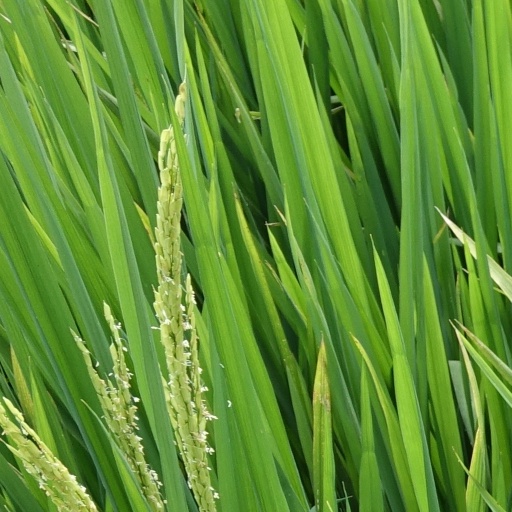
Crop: rice